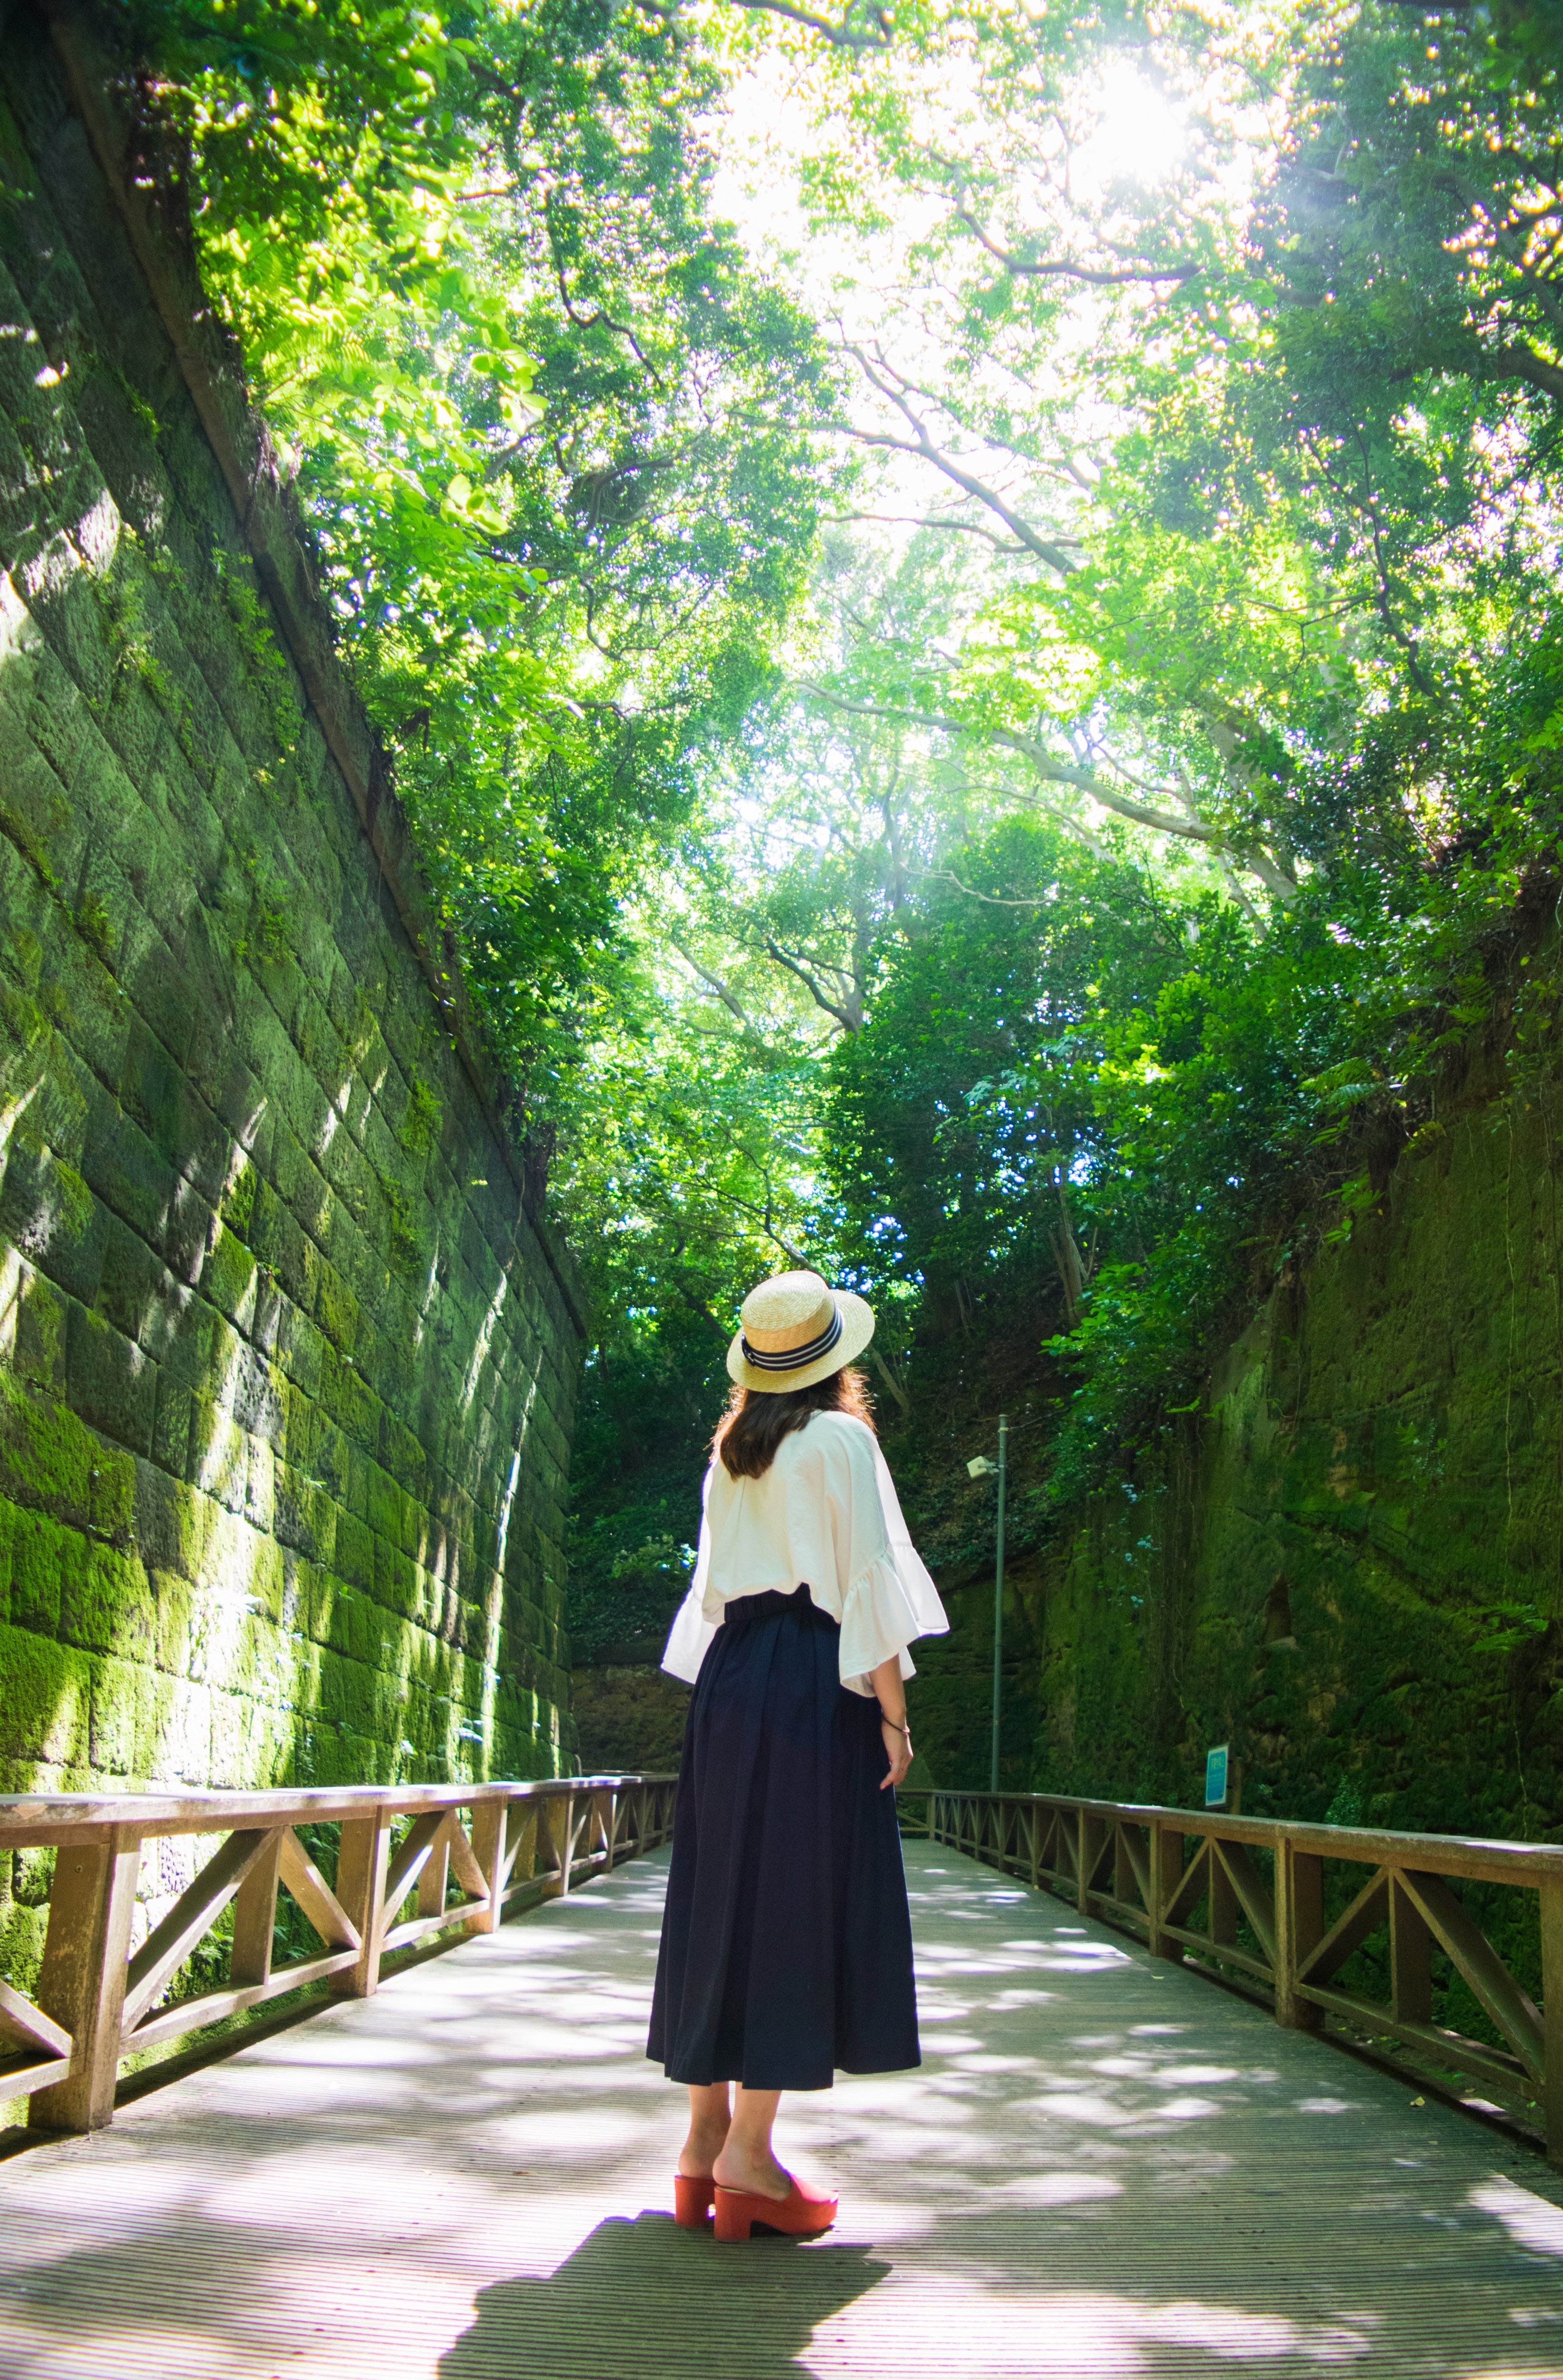
girl, People in nature, photograph, green, lady, tree, beauty, botany, leaf, snapshot, sunlight, fashion, spring, photography, dress, grass, forest, plant, botanical garden, photo shoot, garden, street fashion, Tints and shades